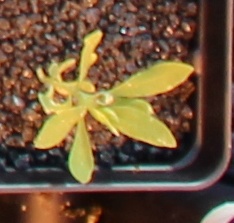
Label: Kochia